Avital Sharansky

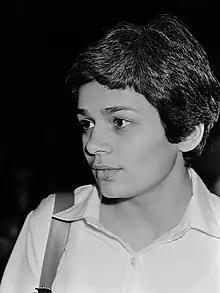
Avital Sharansky in 1980

Avital Sharansky (birth name Natalia Stieglitz; born 1950) is a former activist and public figure in the Soviet Jewry movement who fought for the release of her husband, Natan Sharansky, from Soviet imprisonment.